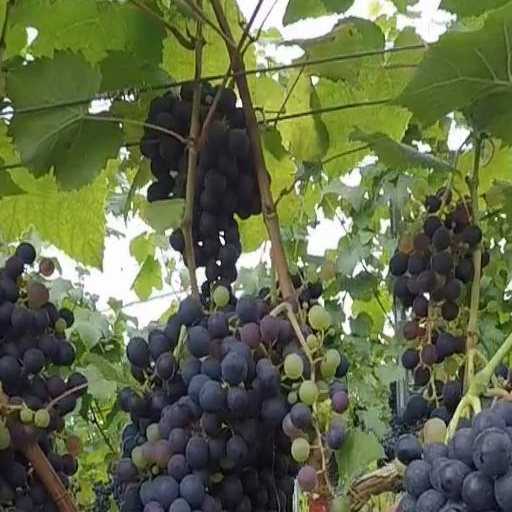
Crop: grape